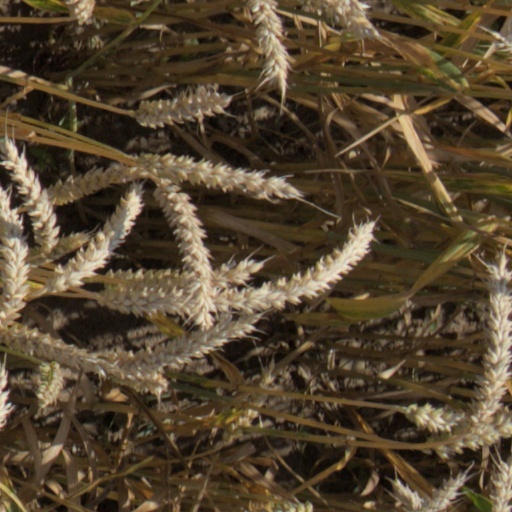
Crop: wheat